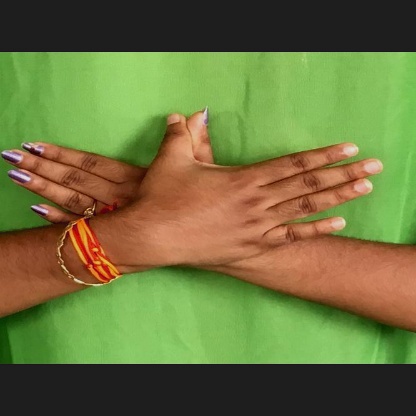
Mudra: Garuda